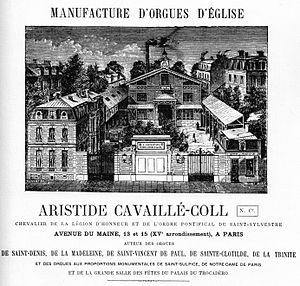
Illustration de l'hôtel particulier et des ateliers d'Arisitide Cavaillé-Coll, vue depuis l'Avenue du Maine. Légende: ""Manufacture d'Orgues d'Église Aristide Cavaillé-Coll - Chevalier de la Légion d'Honneur et de l'Ordre Pontifical de Saint-Sylestre - Avenue du Maine, 13 et 15 (XVe arrondissement), à Paris - auteur des orgues de Saint-Denis, de la Madeleine, de Saint-Vincent de Paul, de Sainte-Clothilde, de la Trinité et des orgues aux proportions monumentales de Saint-Sulpice, de Notre-Dame de Paris et de la Grande Salle des fêtes du Palais du Trocadéro"""